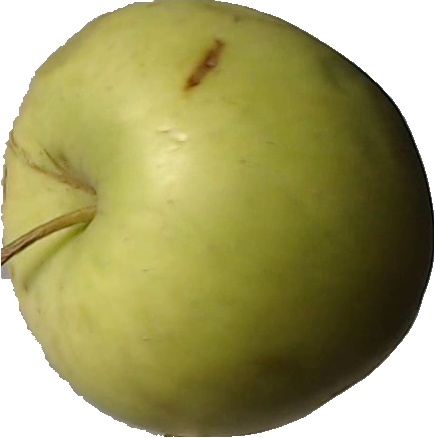
Label: apple_golden_3